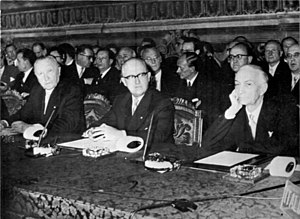
Europæiske Atomenergifællesskab / Historie
Konrad Adenauer, Walter Hallstein og Antonio Segni underskriver de to Rom-traktater om oprettelsen af EØF og Euratom.
Det Europæiske Atomenergifællesskab er en international organisation oprettet i 1957 med det formål at skabe et marked for atomenergi i Europa, fremme udvikling af kernekraft i organisationens medlemsstater og sælge overskudsprodukter til ikke-medlemsstater. Euratom er juridisk adskilt fra Den Europæiske Union, men har de samme medlemslande og styres af EU's institutioner. Siden 2014 har Schweiz også deltaget i Euratom-programmer som associeret land.